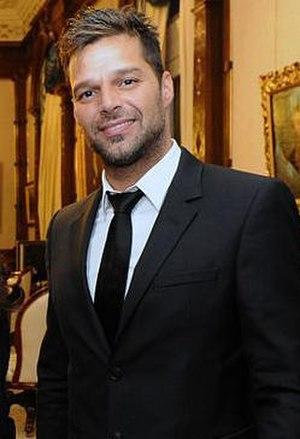
American Crime Story: The Assassination of Gianni Versace est la deuxième saison de la série d'anthologie américaine American Crime Story qui se concentre sur l'assassinat du couturier Gianni Versace en 1997. Le scénario s'inspire du livre de Maureen Orth, intitulé Vulgar Favors: Andrew Cunanan, Gianni Versace, and the Largest Failed Manhunt in U.S. History.
Peligro est le deuxième album de la chanteuse colombienne Shakira. Il sort uniquement dans son pays natal le 25 mars 1993 et est édité par Sony Music. L'album est enregistré dans les locaux d'Aga Estudios à Bogota, après plusieurs mois passés en studio d'enregistrement et en salle de mixage. La plupart des chansons, dont seulement trois sont écrites par Shakira, abordent le thème de l'amour.